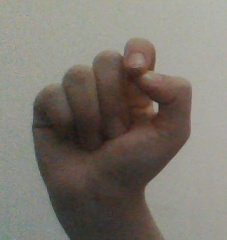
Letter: fa